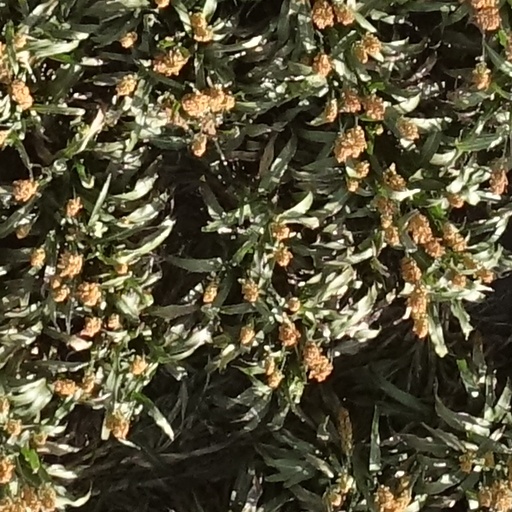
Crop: sorghum